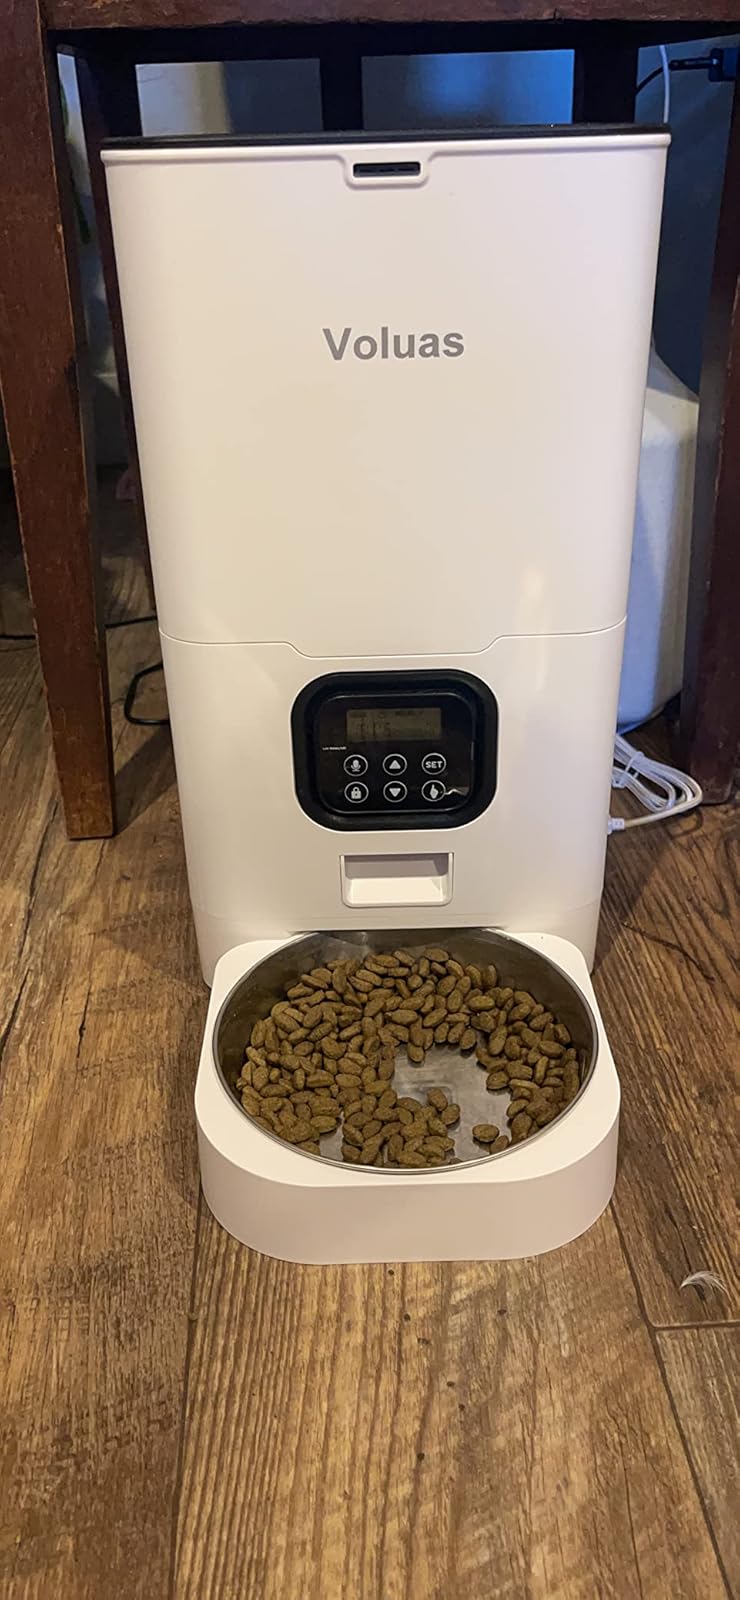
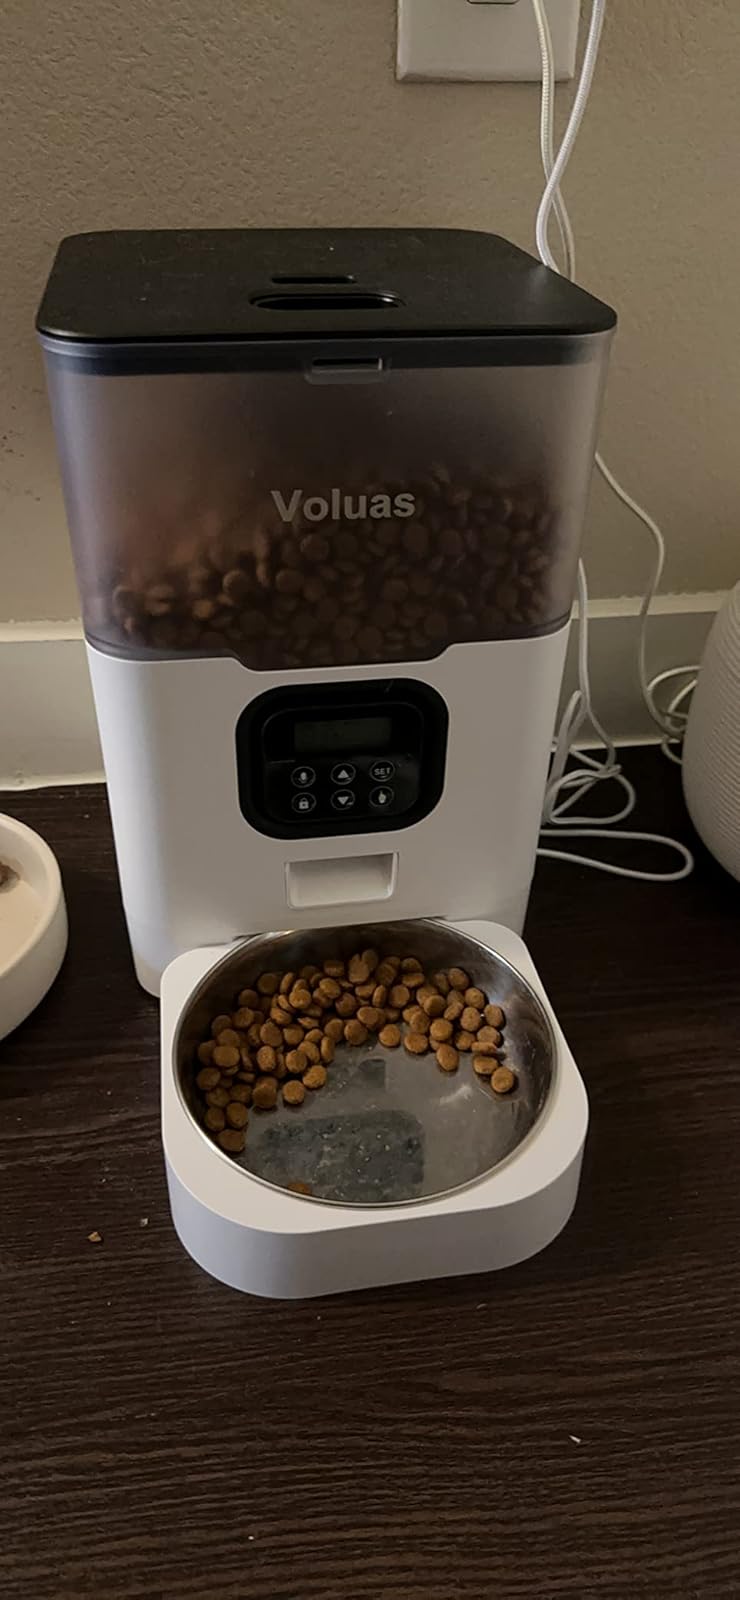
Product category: items_feeder
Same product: no